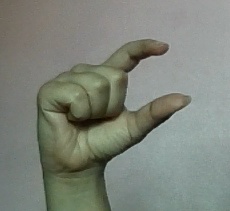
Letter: dal